Park Naylor

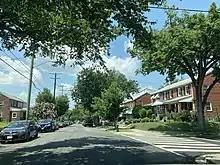
Intersection of 19th St. and S St. SE, in Park Naylor, July 2021.

Park Naylor is a residential neighborhood located in southeast Washington, D.C. It takes its name from its northern and eastern borders, Naylor Road and Fort Stanton Park. Park Naylor's other boundaries are Minnesota Avenue to the west, and Good Hope Road SE to the south. Also see article on Anacostia.